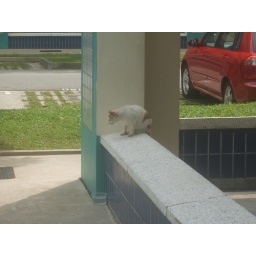
Tania, a rather timid grey female cat near my home